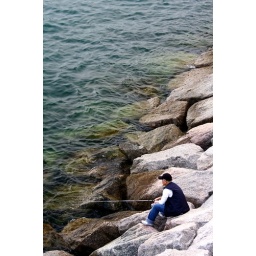
Fishing on the coast near my home